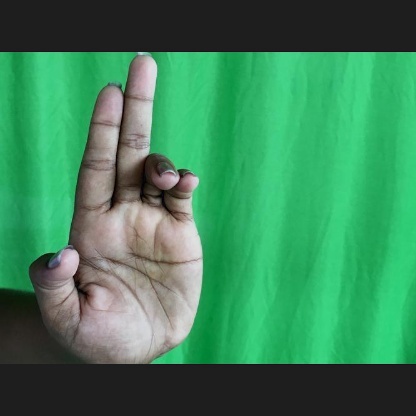
Mudra: Ardhapathaka